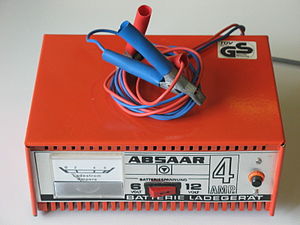
Effektelektronik
En akkumulatorlader er et eksempel på et stykke effektelektronik. Akkumulatorladere er typisk også indbygget i bærbare computere.
Effektelektronik er anvendelsen af faststof elektronik til styring og omsætning/konvertering af elektrisk energi. Effektelektronik henfører også til forskningsfeltet elektroingeniørvidenskab, som omfatter design, styring, beregning og integrering af ikke-linear, tidsvarierende energi processerende elektroniksystemer med hurtig dynamik.